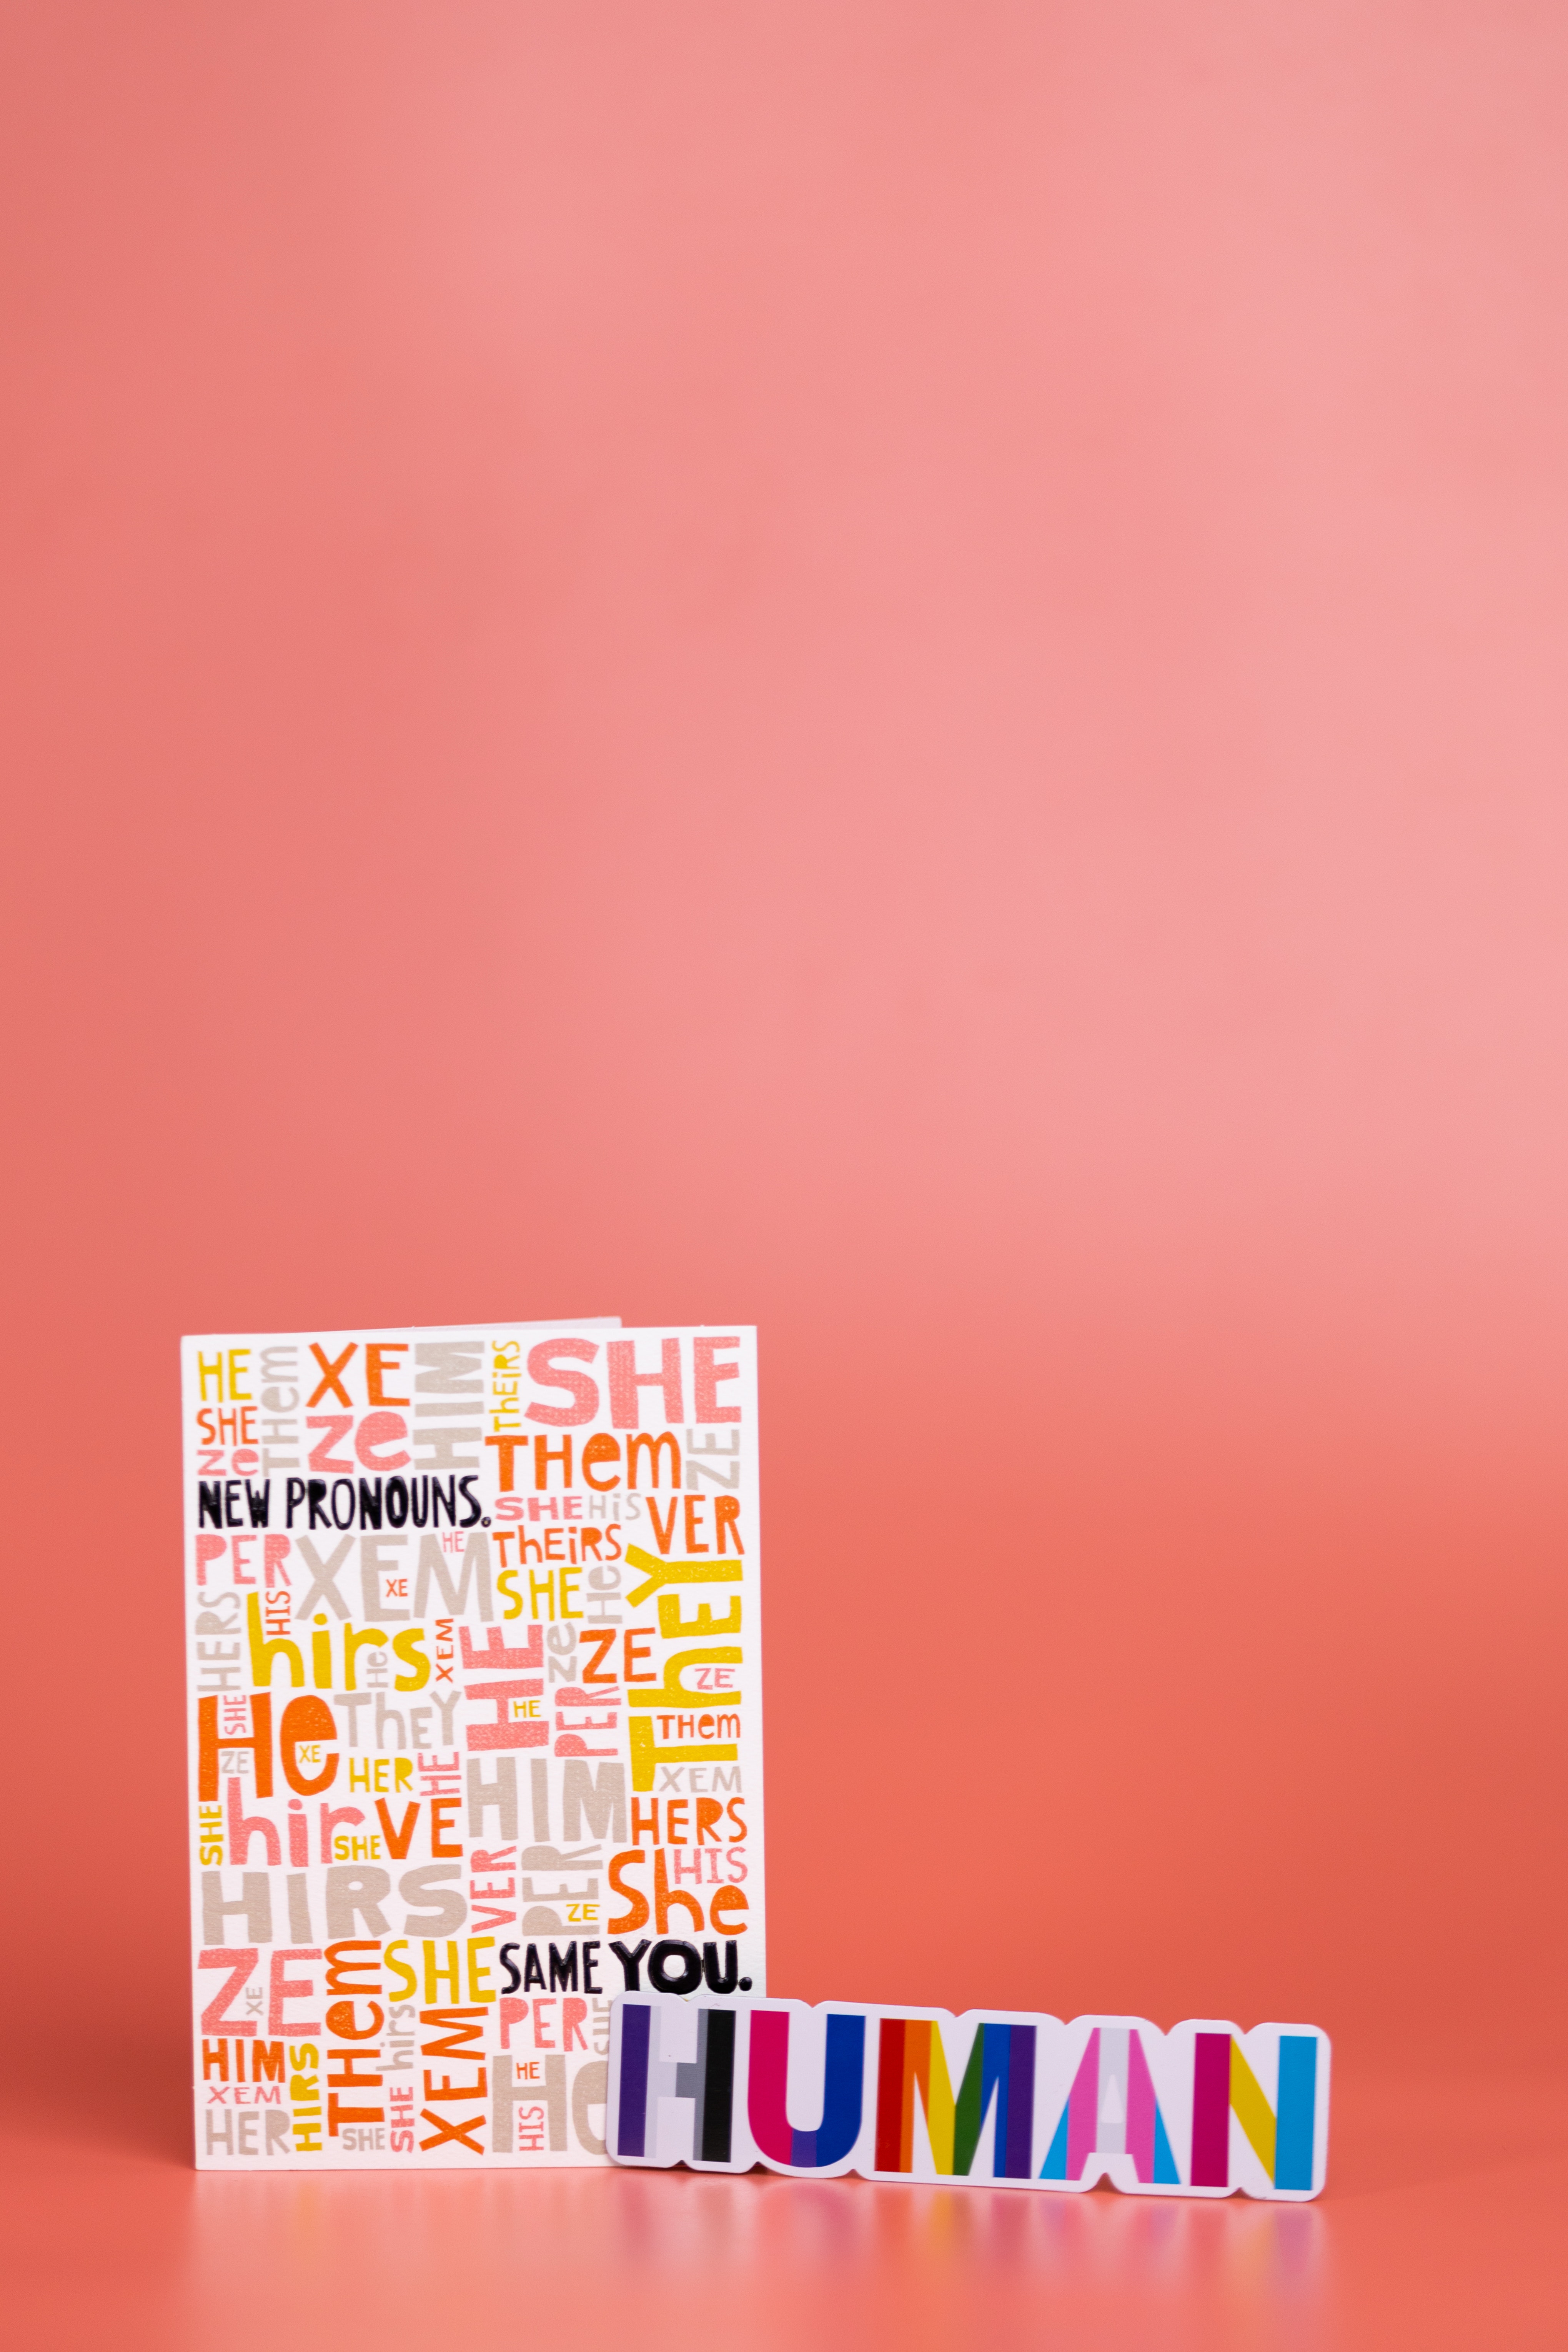
art, rectangle, font, magenta, Tints and shades, electric blue, pattern, graphics, logo, brand, graphic design, carmine, advertising, signage, games, square, peach